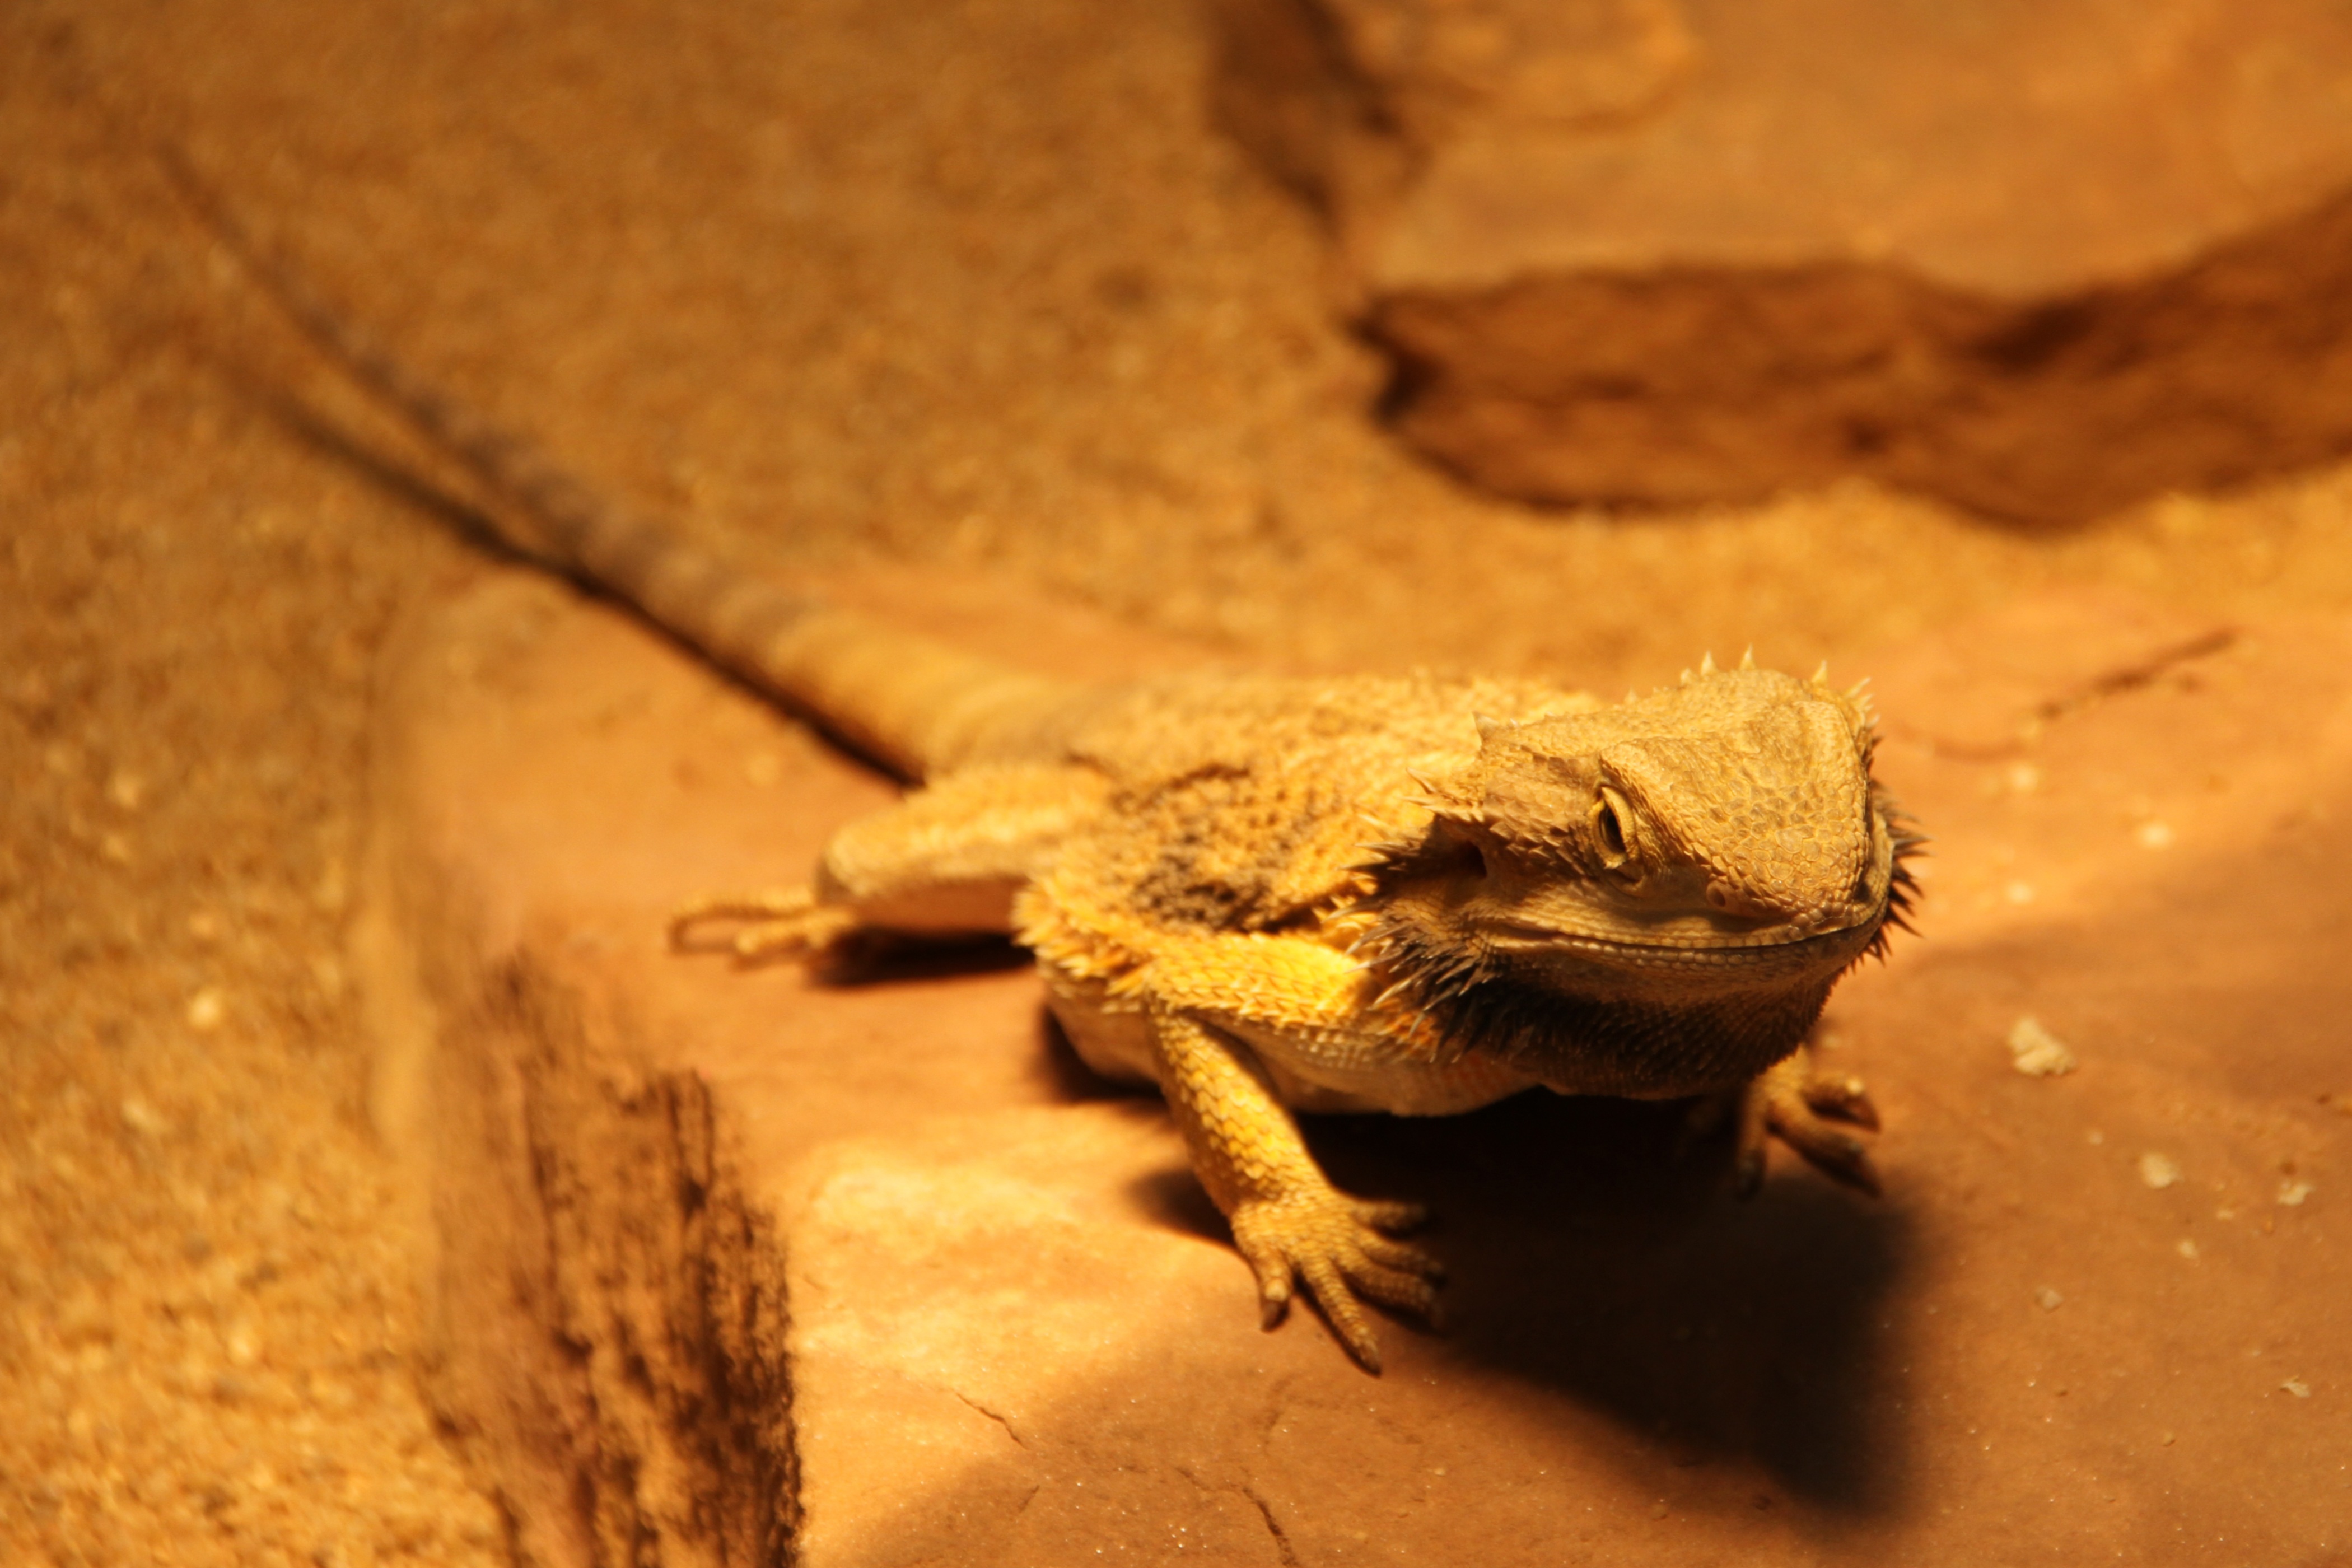
hand, sand, wood, leaf, animal, wildlife, soil, reptile, amphibian, fauna, lizard, gecko, close up, animal world, macro photography, gekko, scaled reptile